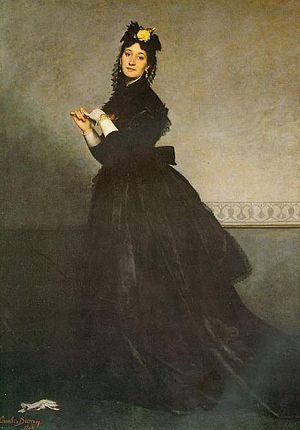
Portrait de Mme Carolus-Duran, née Pauline Croizette.
Carolus-Duran, pseudonyme de Charles Auguste Émile Durant, né le 4 juillet 1837 à Lille et mort le 18 février 1917 à Paris, est un peintre et sculpteur français.